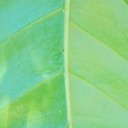
Label: Healthy